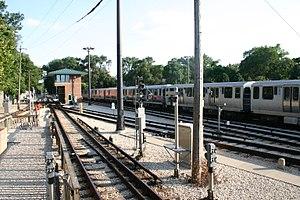
La ligne mauve du métro de Chicago s'étend sur 24 km et dessert la partie nord de la ville. Elle est exploitée en semaine de 4 h à 1 h du matin, le samedi de 5 h à 2 h du matin et le dimanche de 6 h à 1 h du matin. Une de ses particularités est qu’elle s’étend encore de 16,6 km vers le sud jusqu’au Loop pendant les heures de pointe.